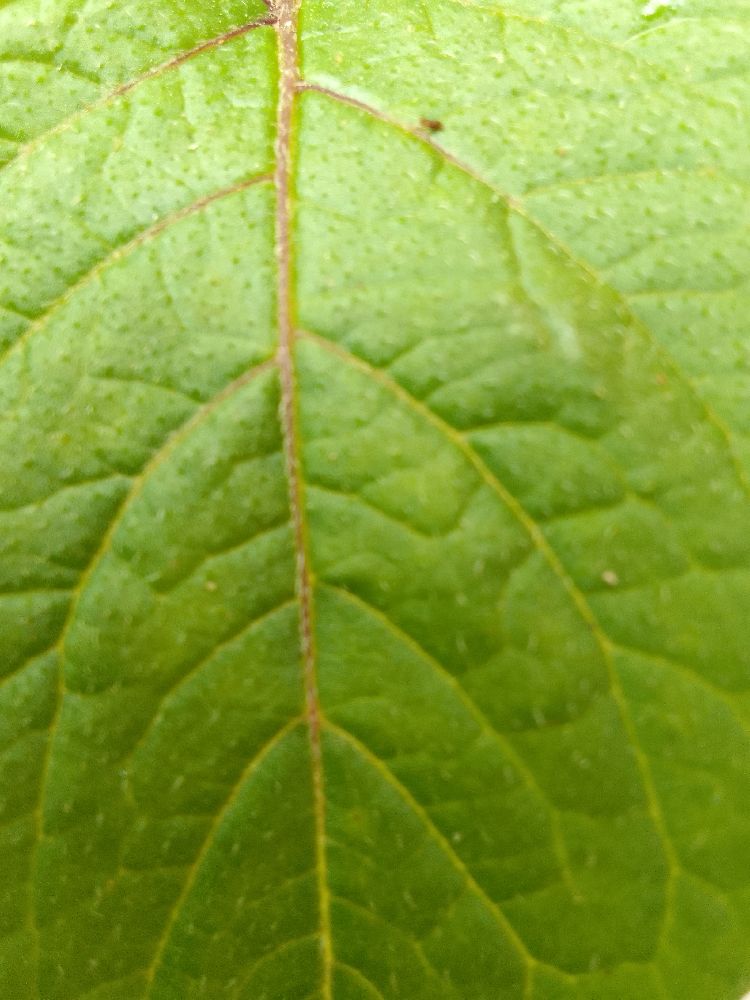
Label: Healthy